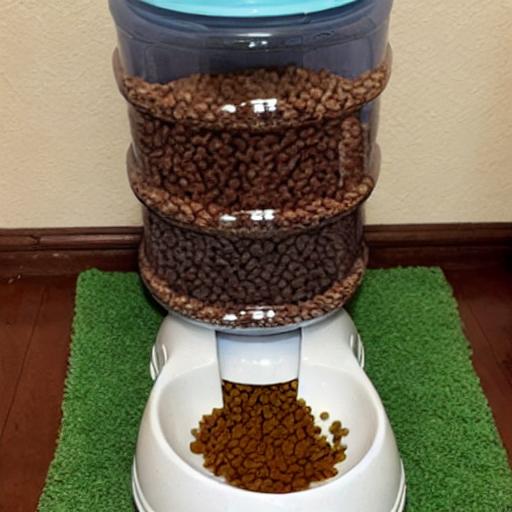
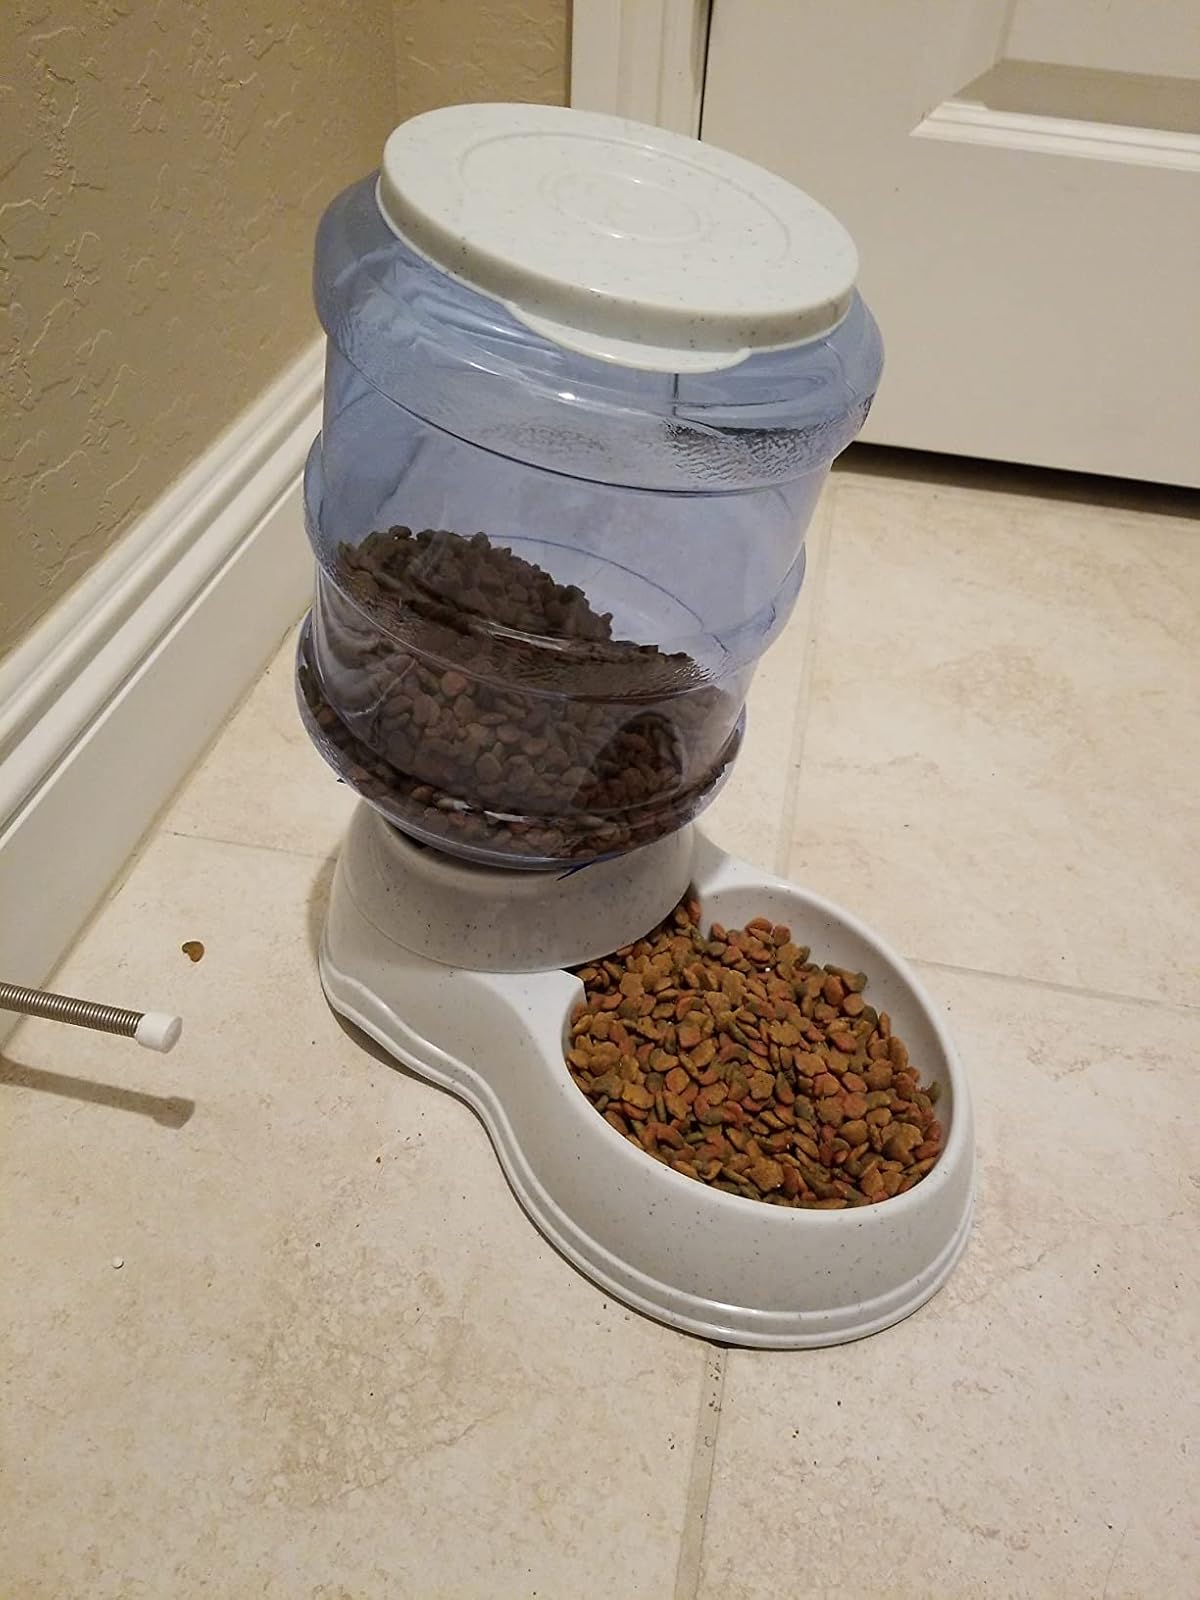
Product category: items_feeder
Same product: no